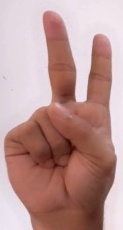
ASL sign: 2